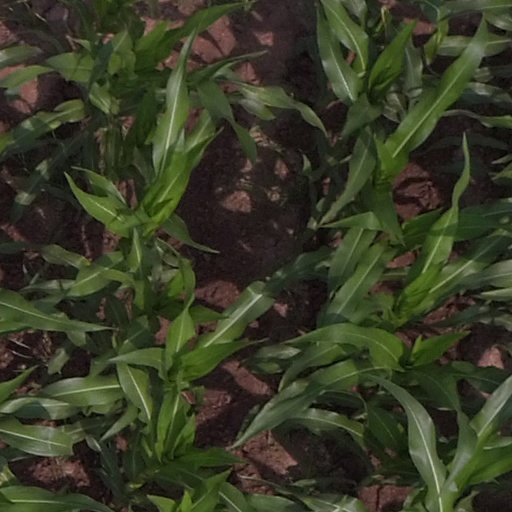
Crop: maize; corn